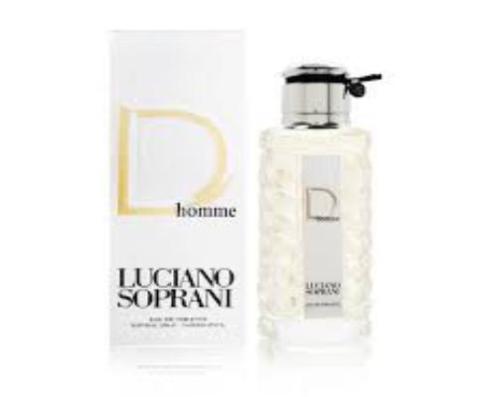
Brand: luciano soprani
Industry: Clothes